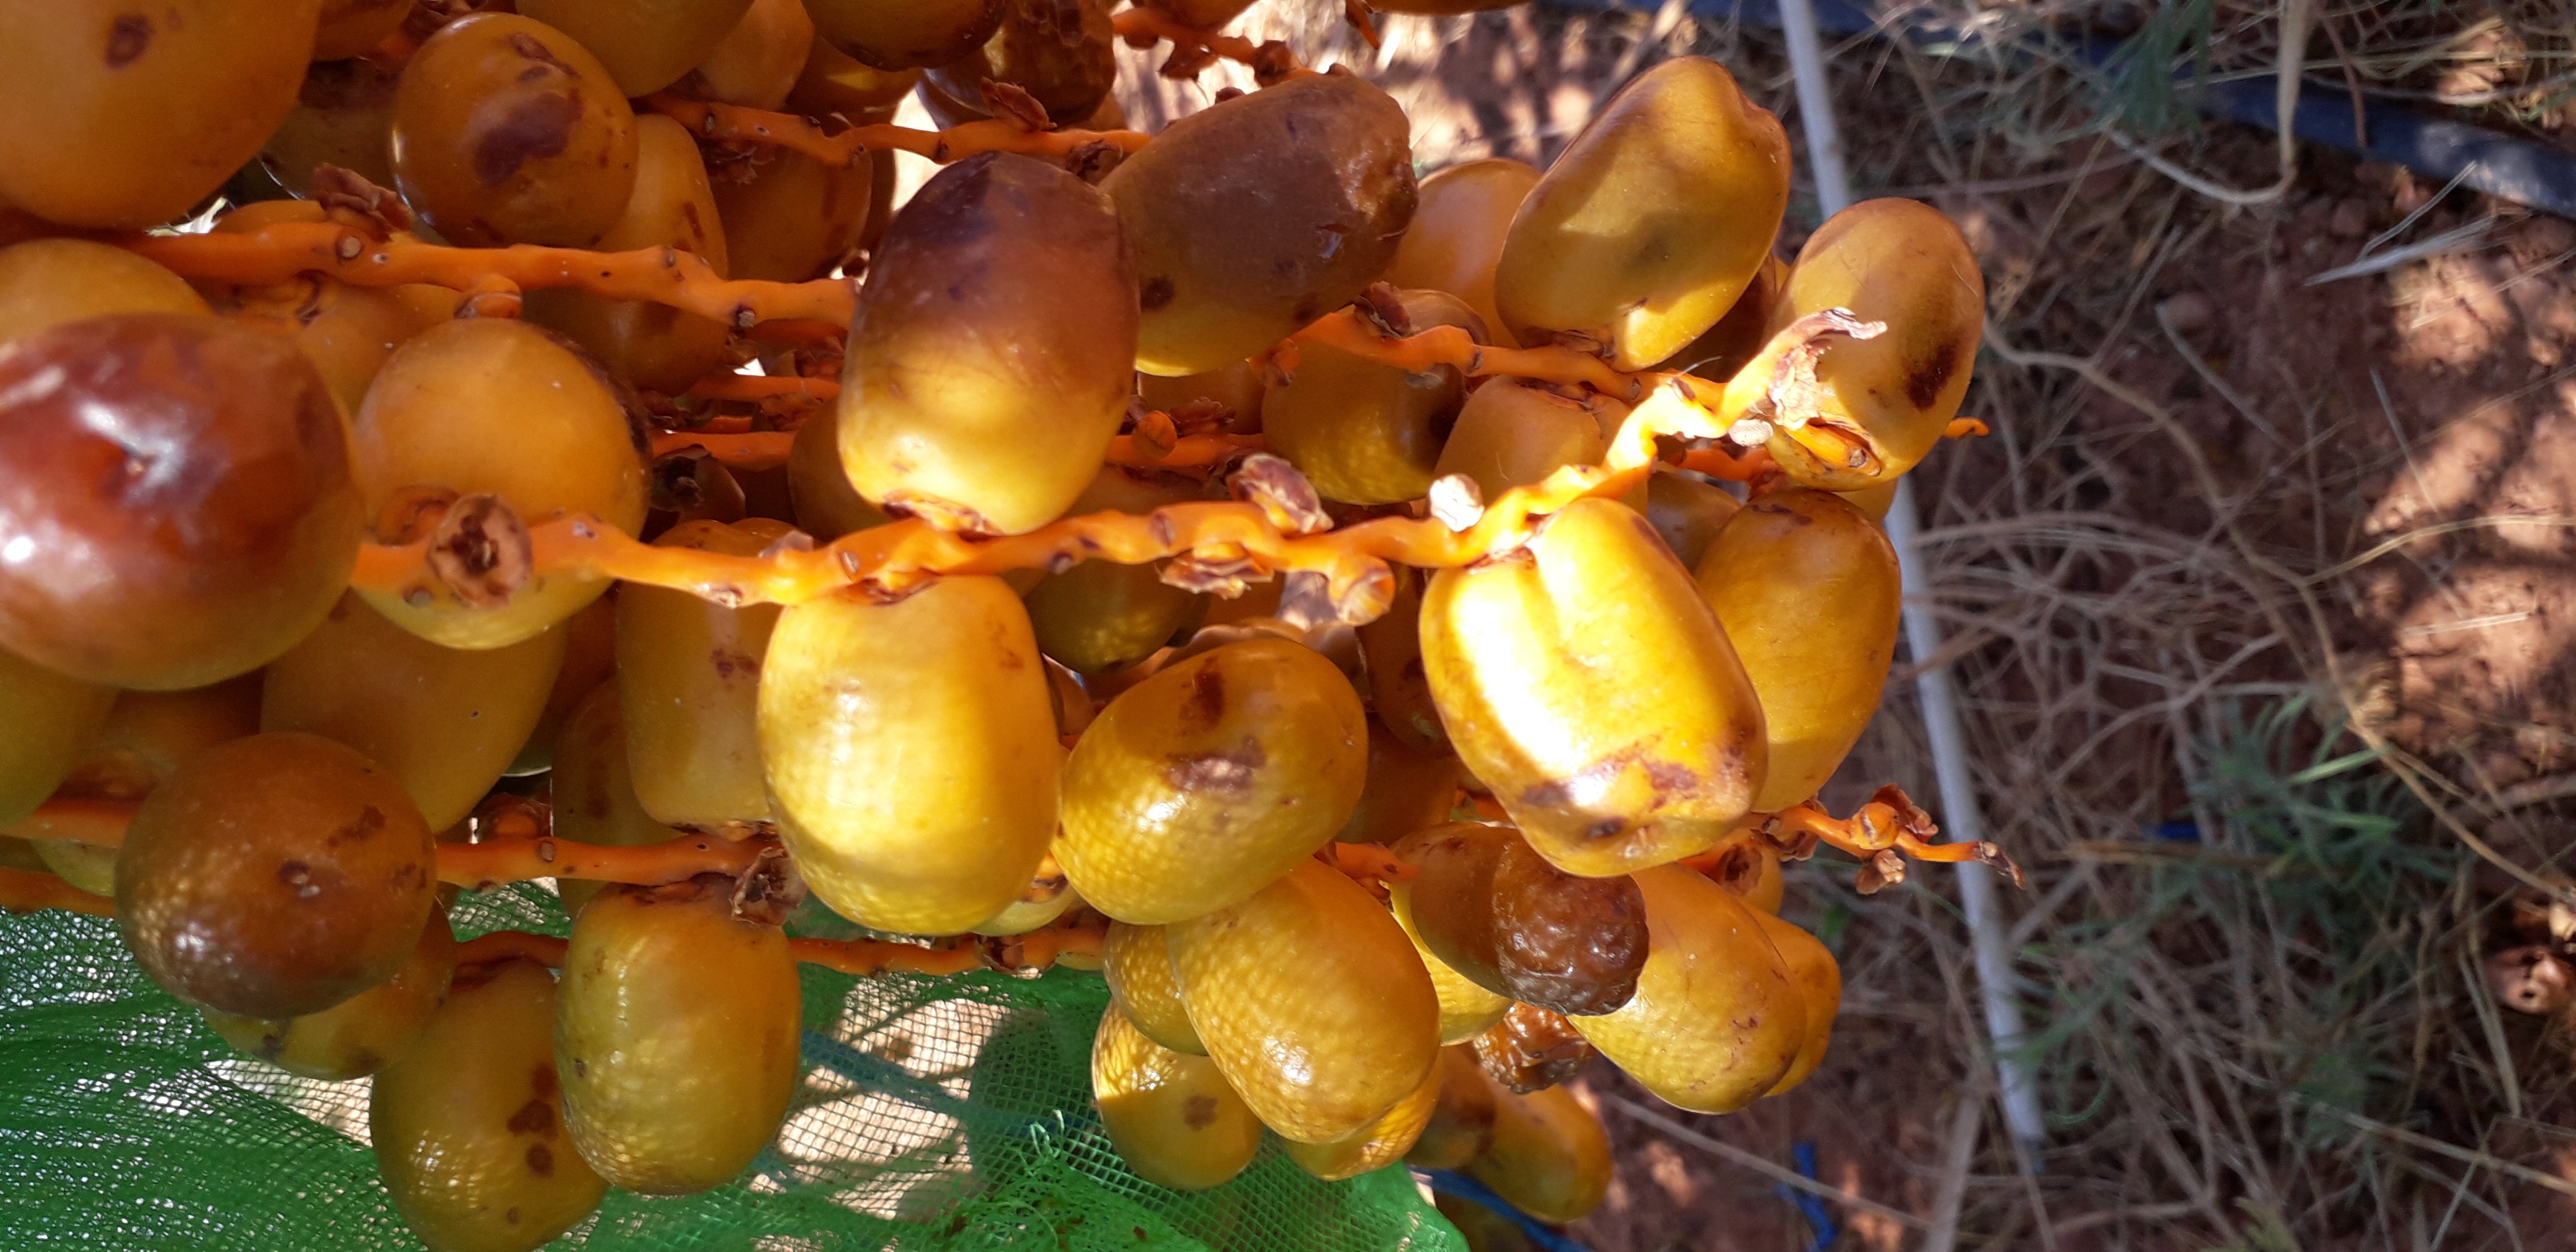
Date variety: Boufagous